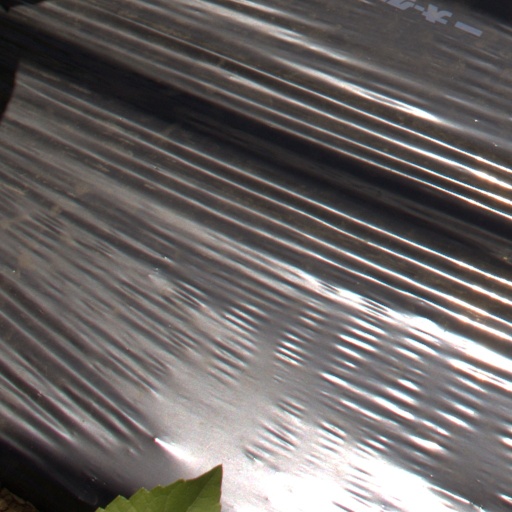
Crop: Jerusalem artichoke